Joan Valerie

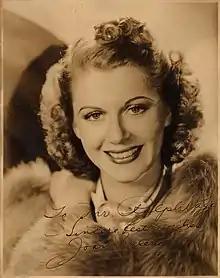
Valerie in 1939

Joan Valerie (born Helen Vlahakis; July 15, 1911 – January 30, 1983) was an American actress, who appeared mainly in B movies in the late 1930s and 1940s.